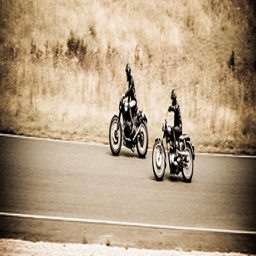
Two motorcycles with helmeted riders ride along a highway.
Two people on motorcycles ride down a road
Two motorcycles riding down the middle of the road.
two men on motorcycle moving down the roadway
two people in black driving motorcycles down the road